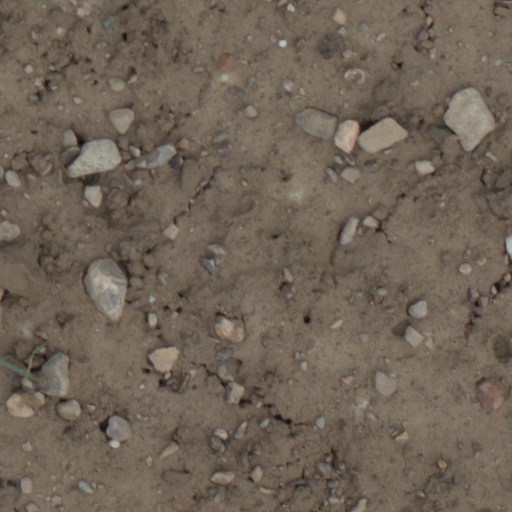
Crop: wheat